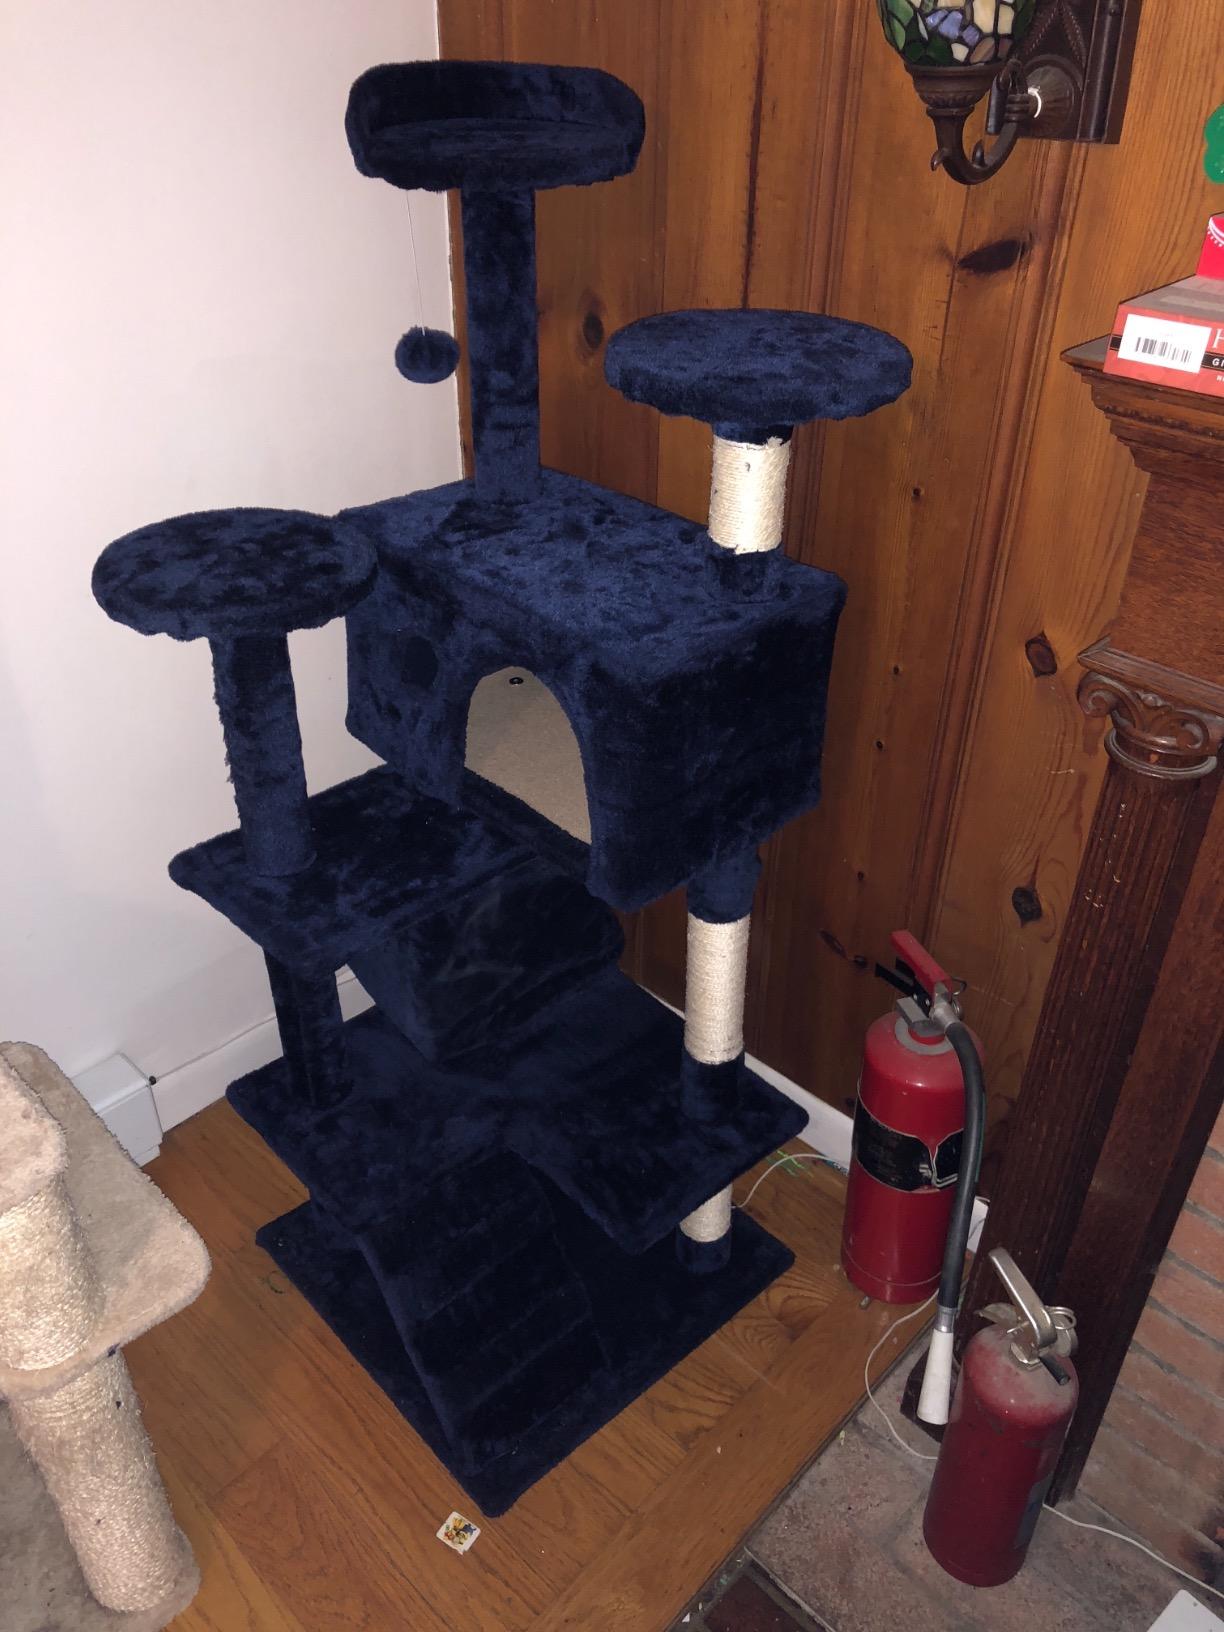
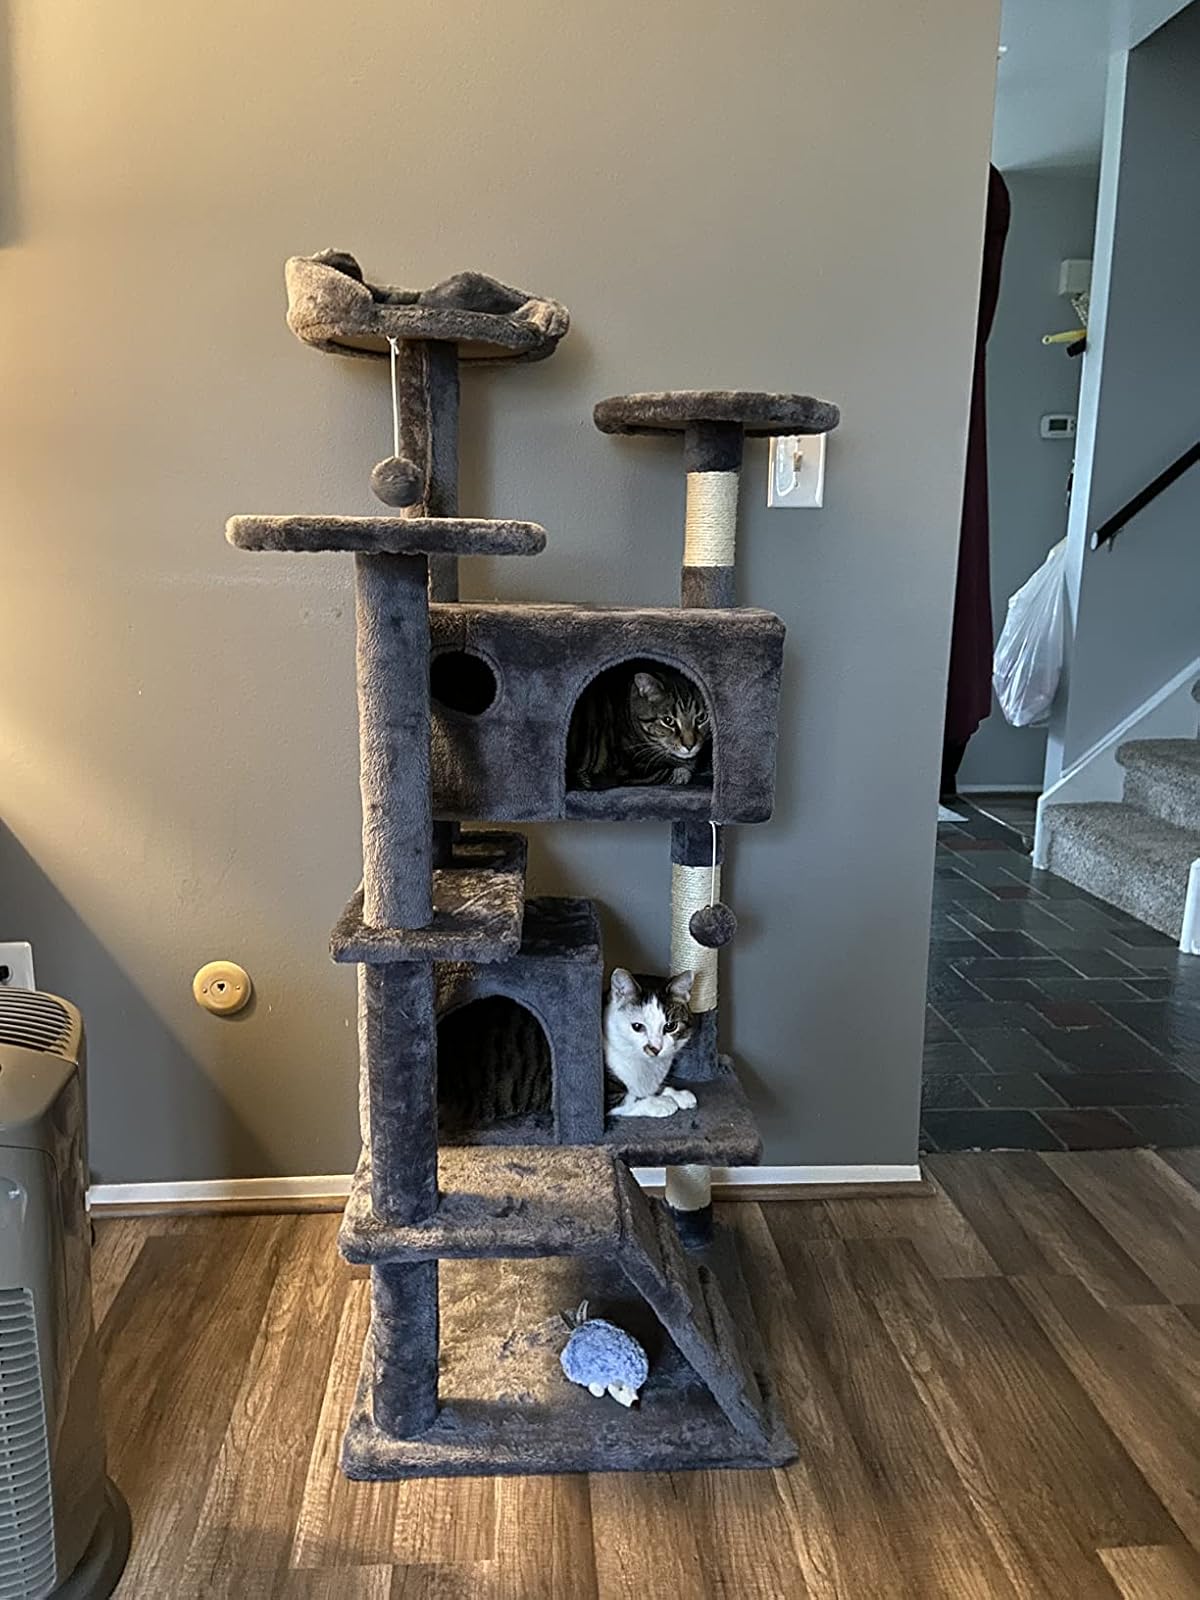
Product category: items_cat tree
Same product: no